Husain Abdullah

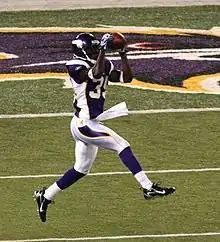
Husain Abdullah intercepting a ball, during his time with the Minnesota Vikings in 2008

Abdullah was an undrafted rookie who later signed with the Minnesota Vikings. He served as a backup from 2008 to 2009. Before the 2010 season he was named the starting strong safety. The competition in the offseason and preseason was thought to be between Tyrell Johnson and Jamarca Sanford, but Abdullah won the job. During the 2011 season, Abdullah became the starting free safety, but a concussion (his fourth in 15 months) ended his season.